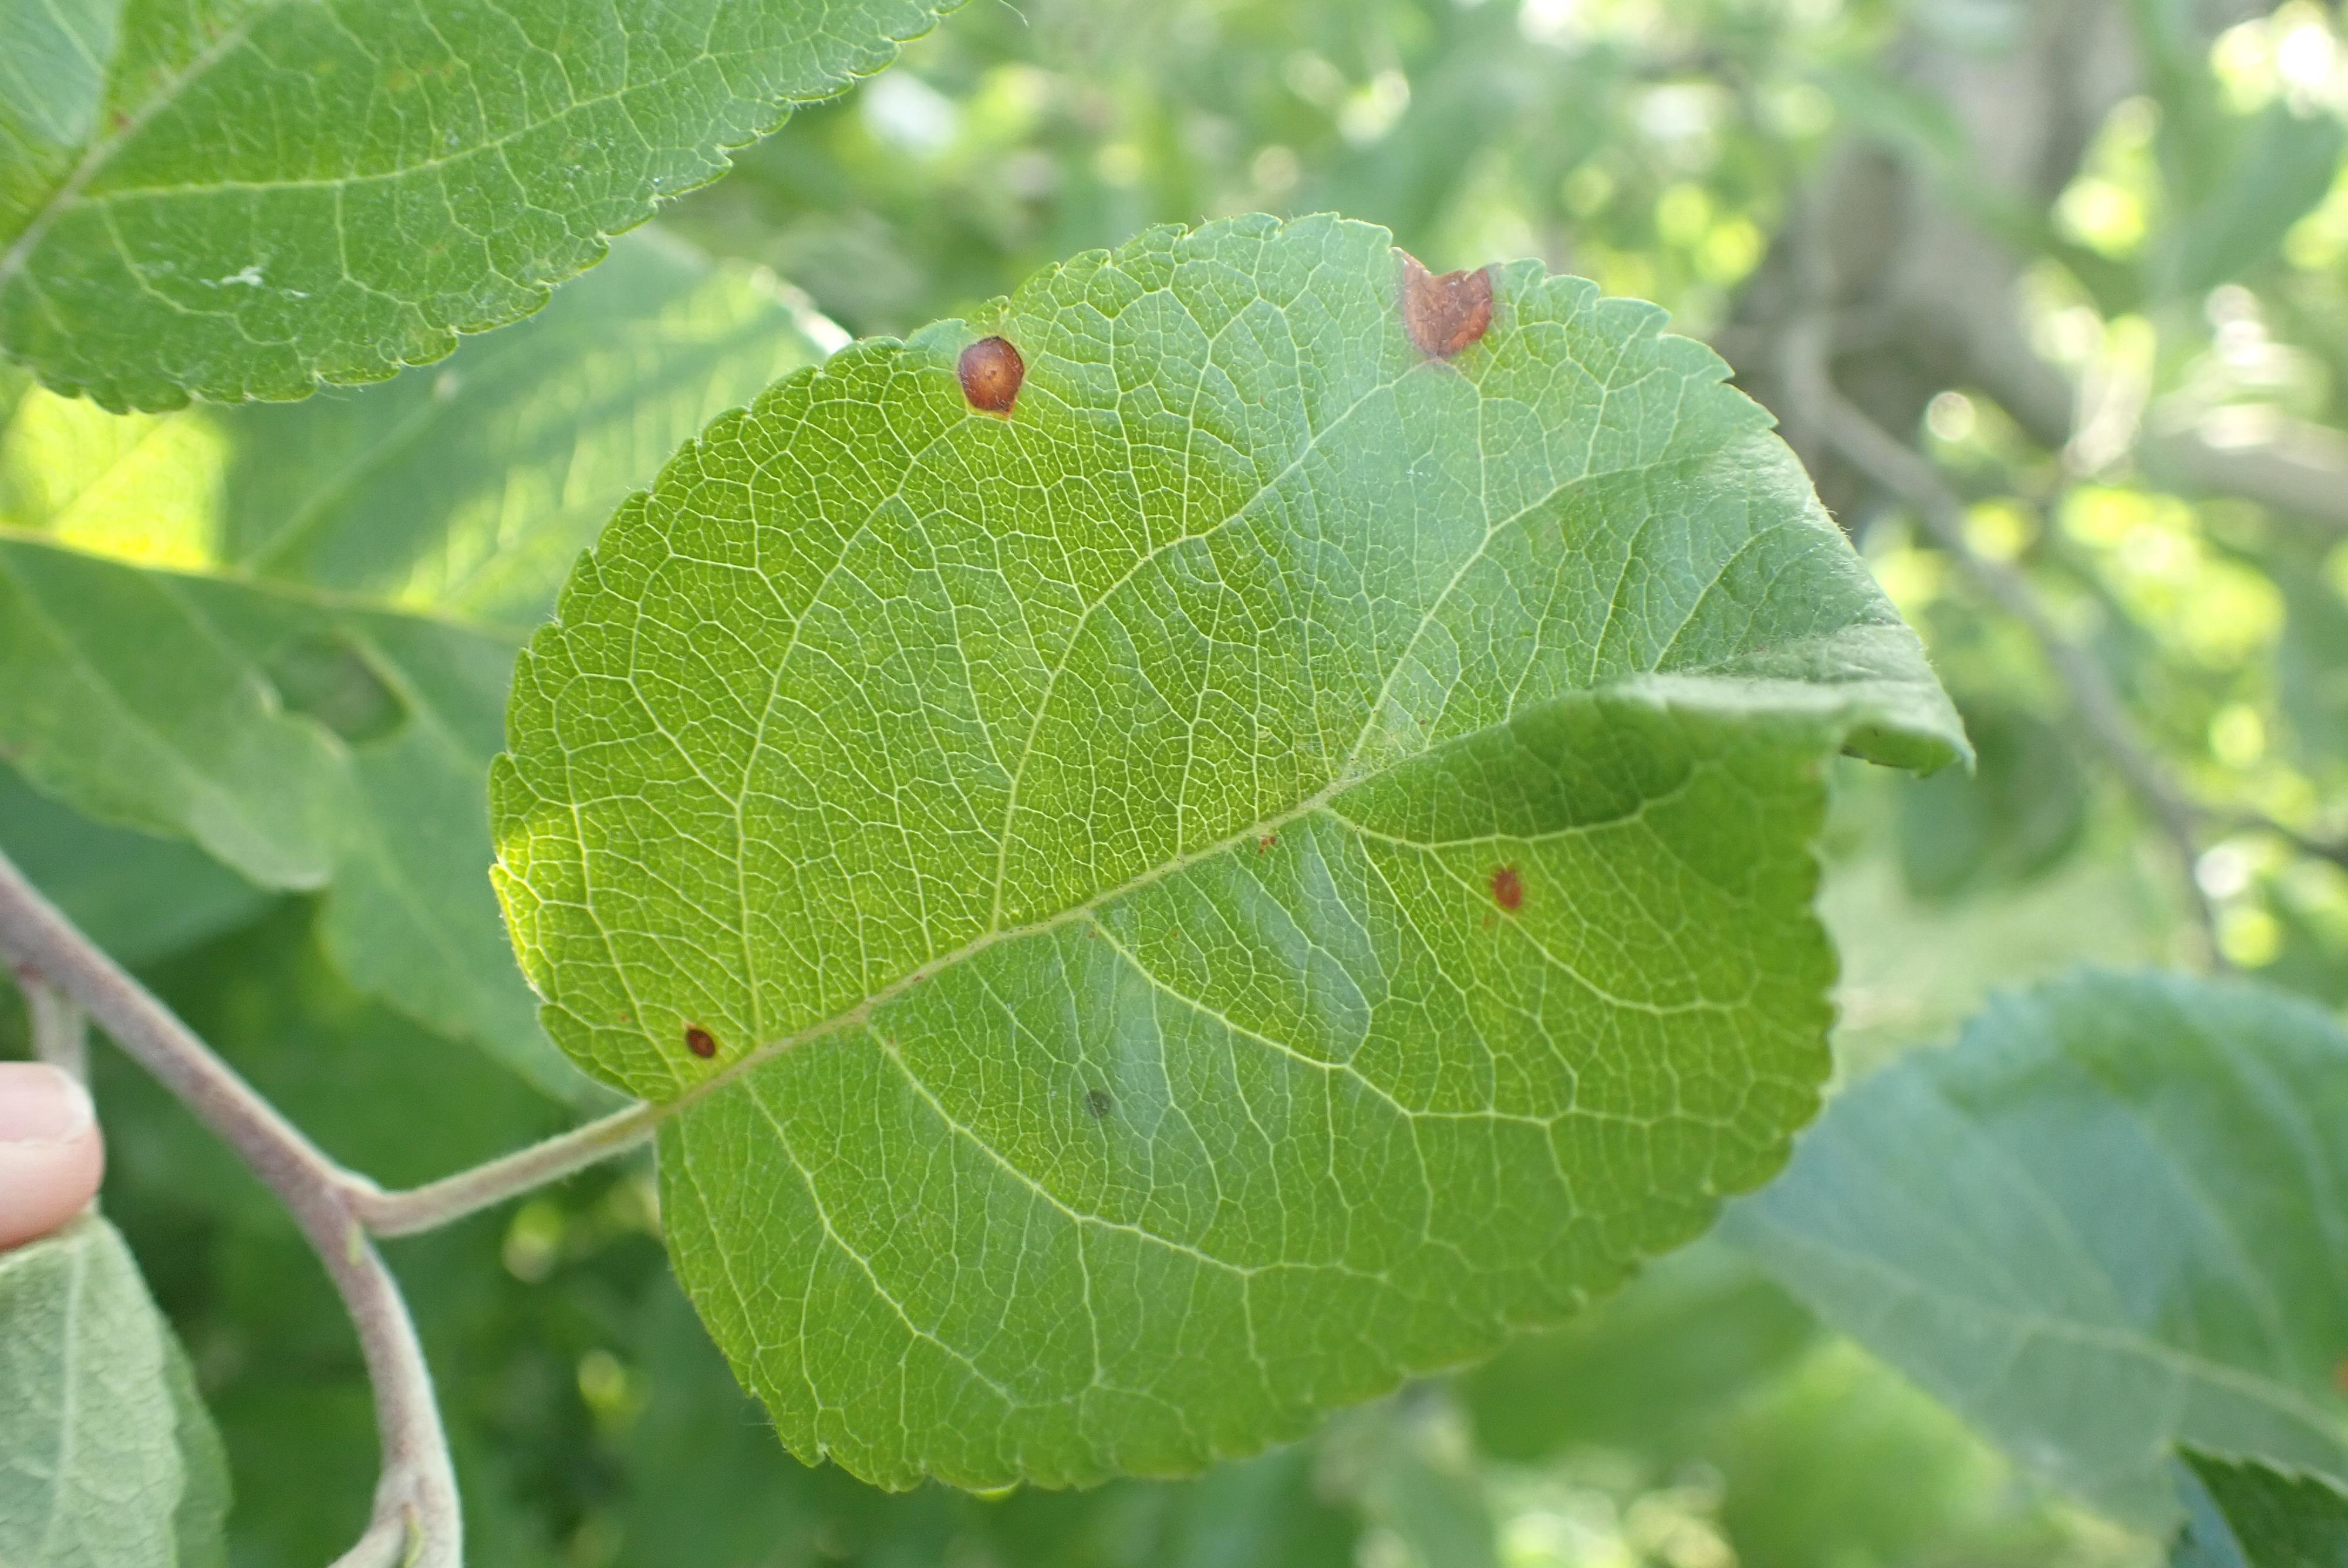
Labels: frog_eye_leaf_spot